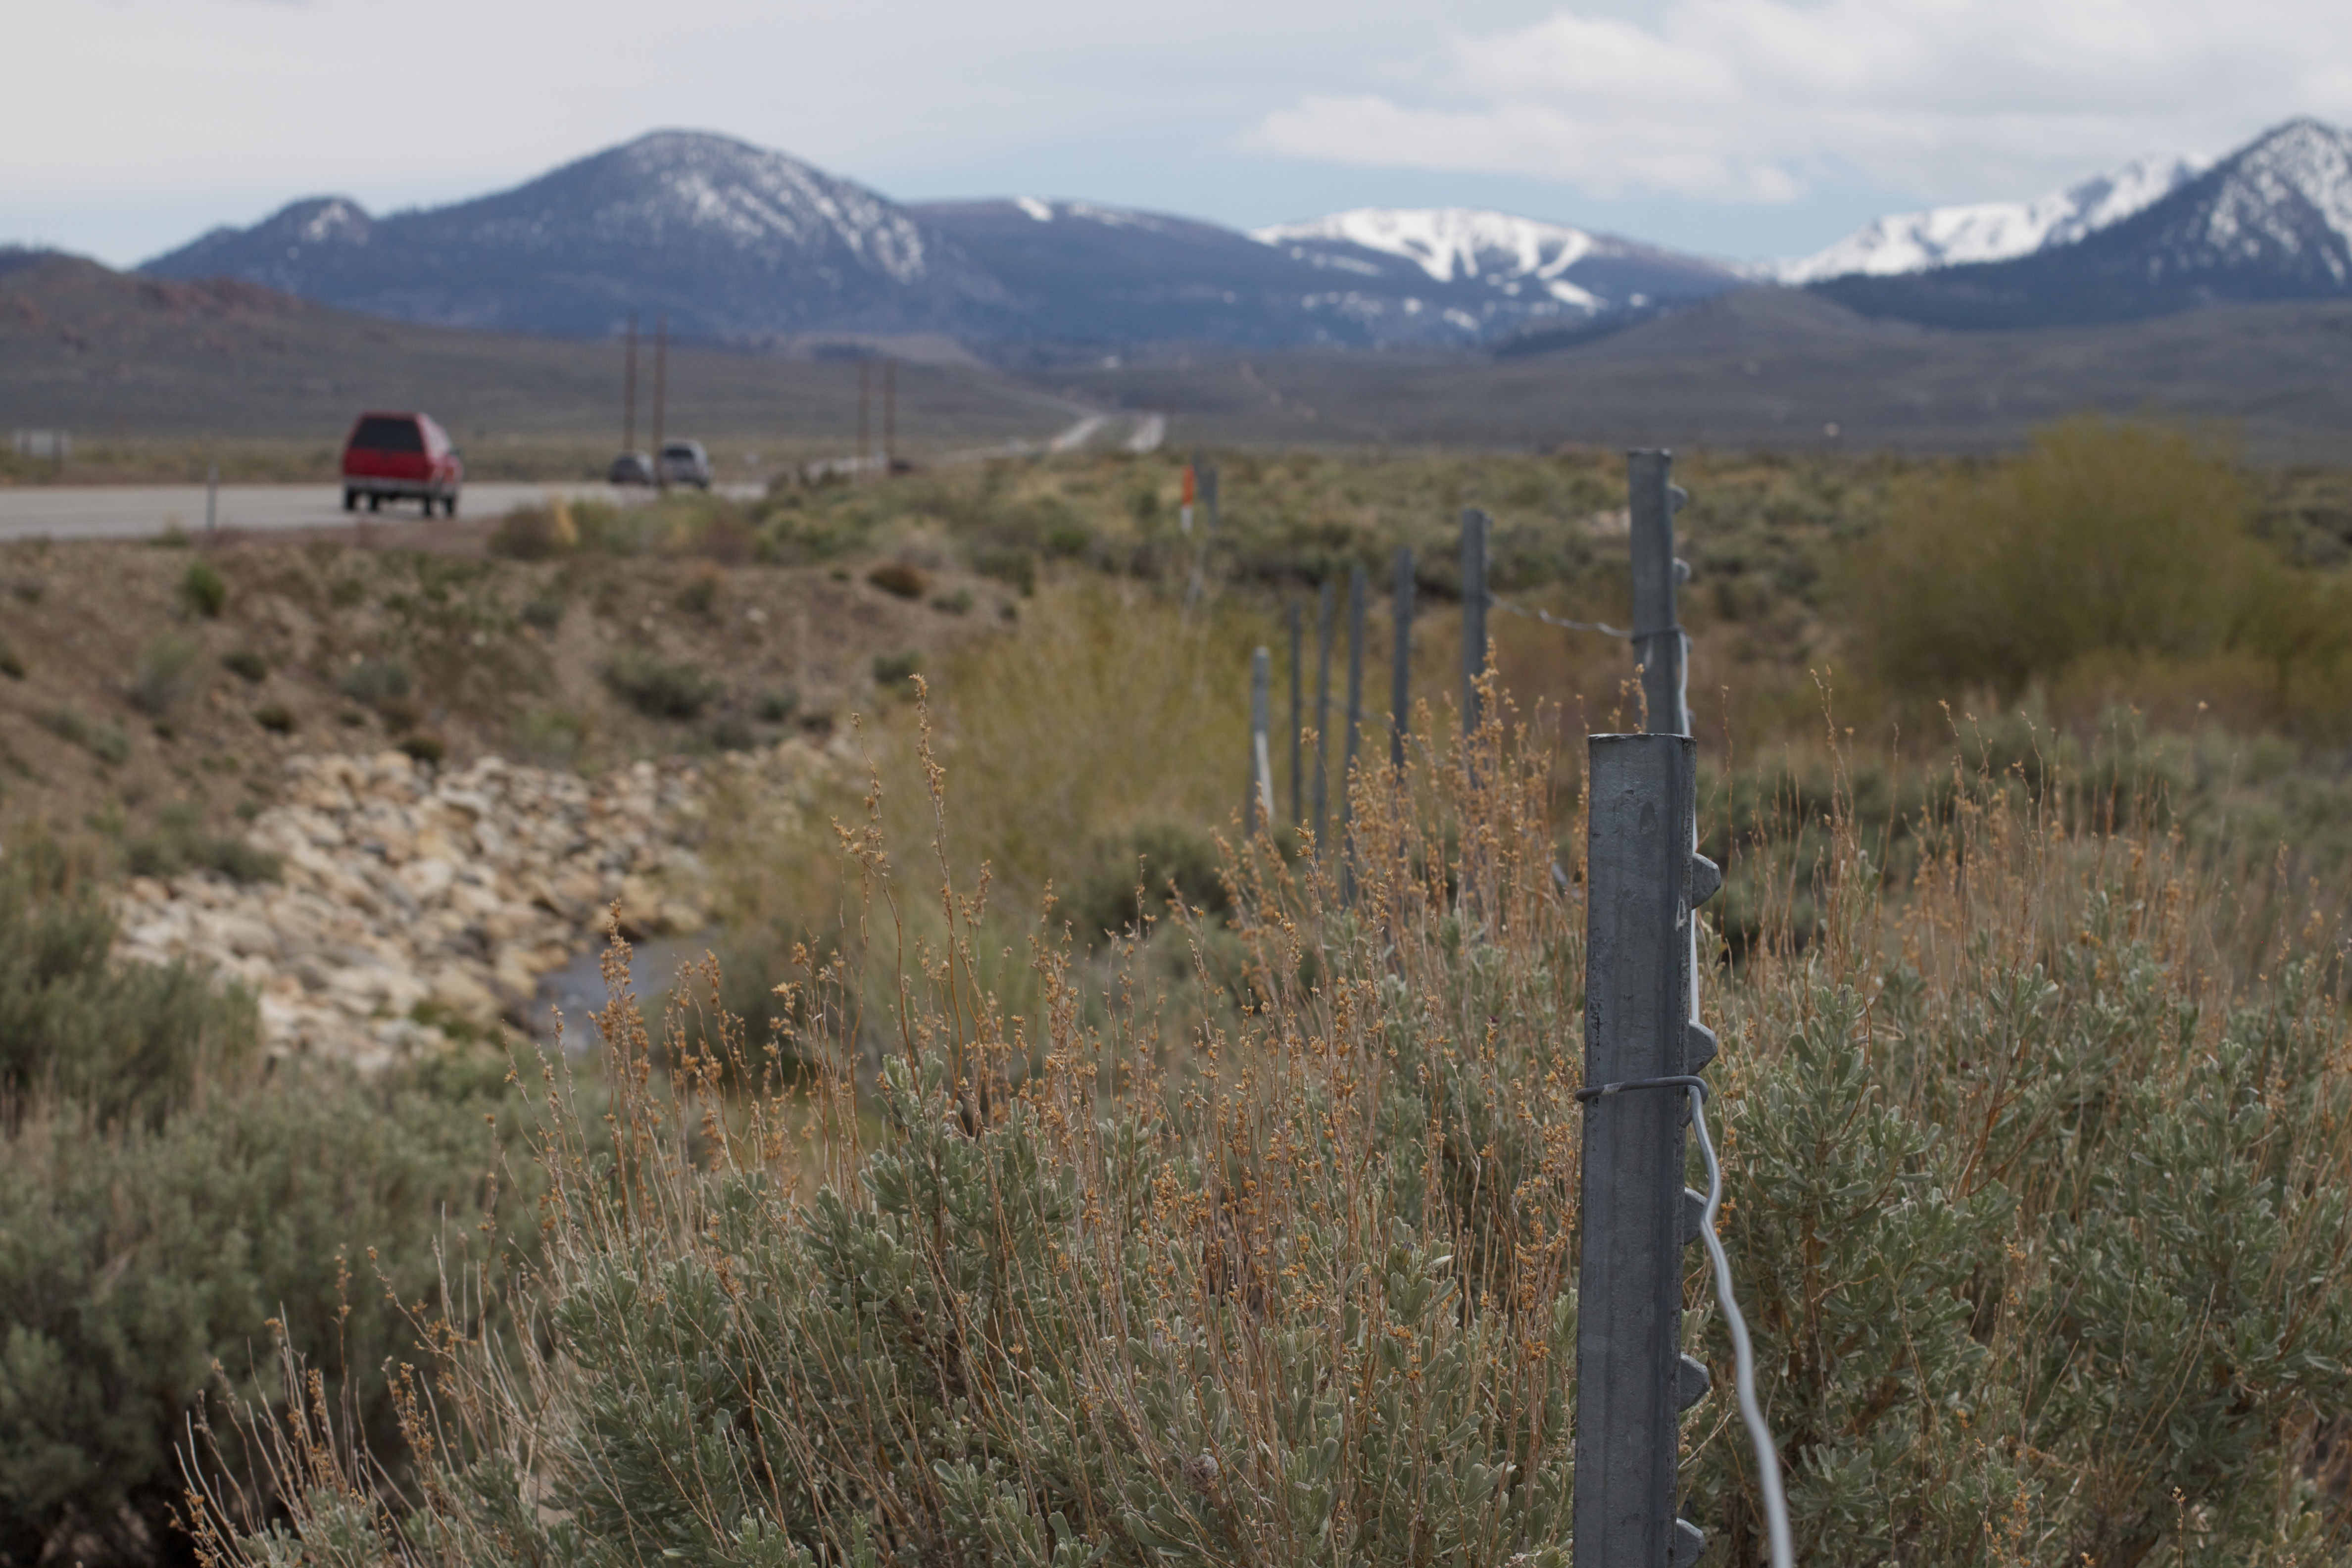
wilderness, walking, mountain, trail, meadow, prairie, hill, adventure, valley, mountain range, ridge, plateau, habitat, ecosystem, steppe, natural environment, geographical feature, mountainous landforms